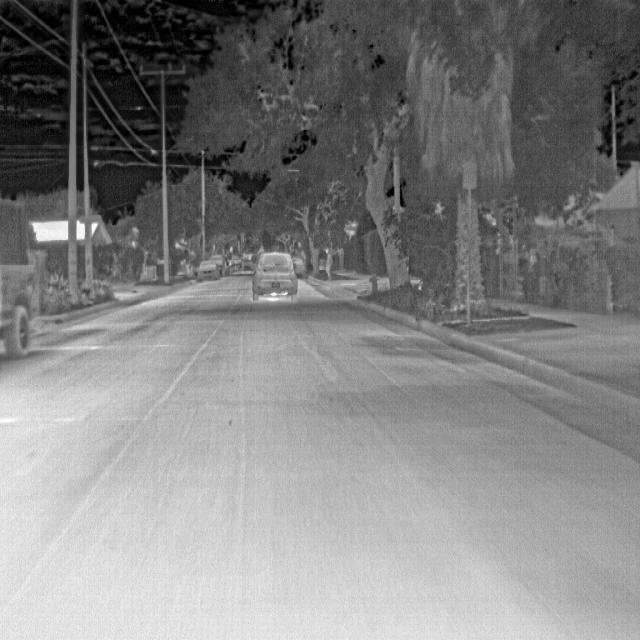
Detected objects:
label: person